Children's Day

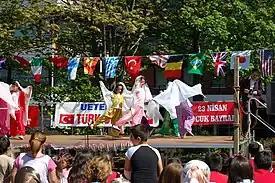
"The Holiday of National Sovereignty and Children" (Turkey), celebrated in Germany, in 2011

Thailand National Children's Day is celebrated on the second Saturday in January. Known as "Wan Dek" in Thailand, Children's Day is celebrated to give children the opportunity to have fun and to create awareness about their significant role in the development of the country. It was established as a holiday in 1955.